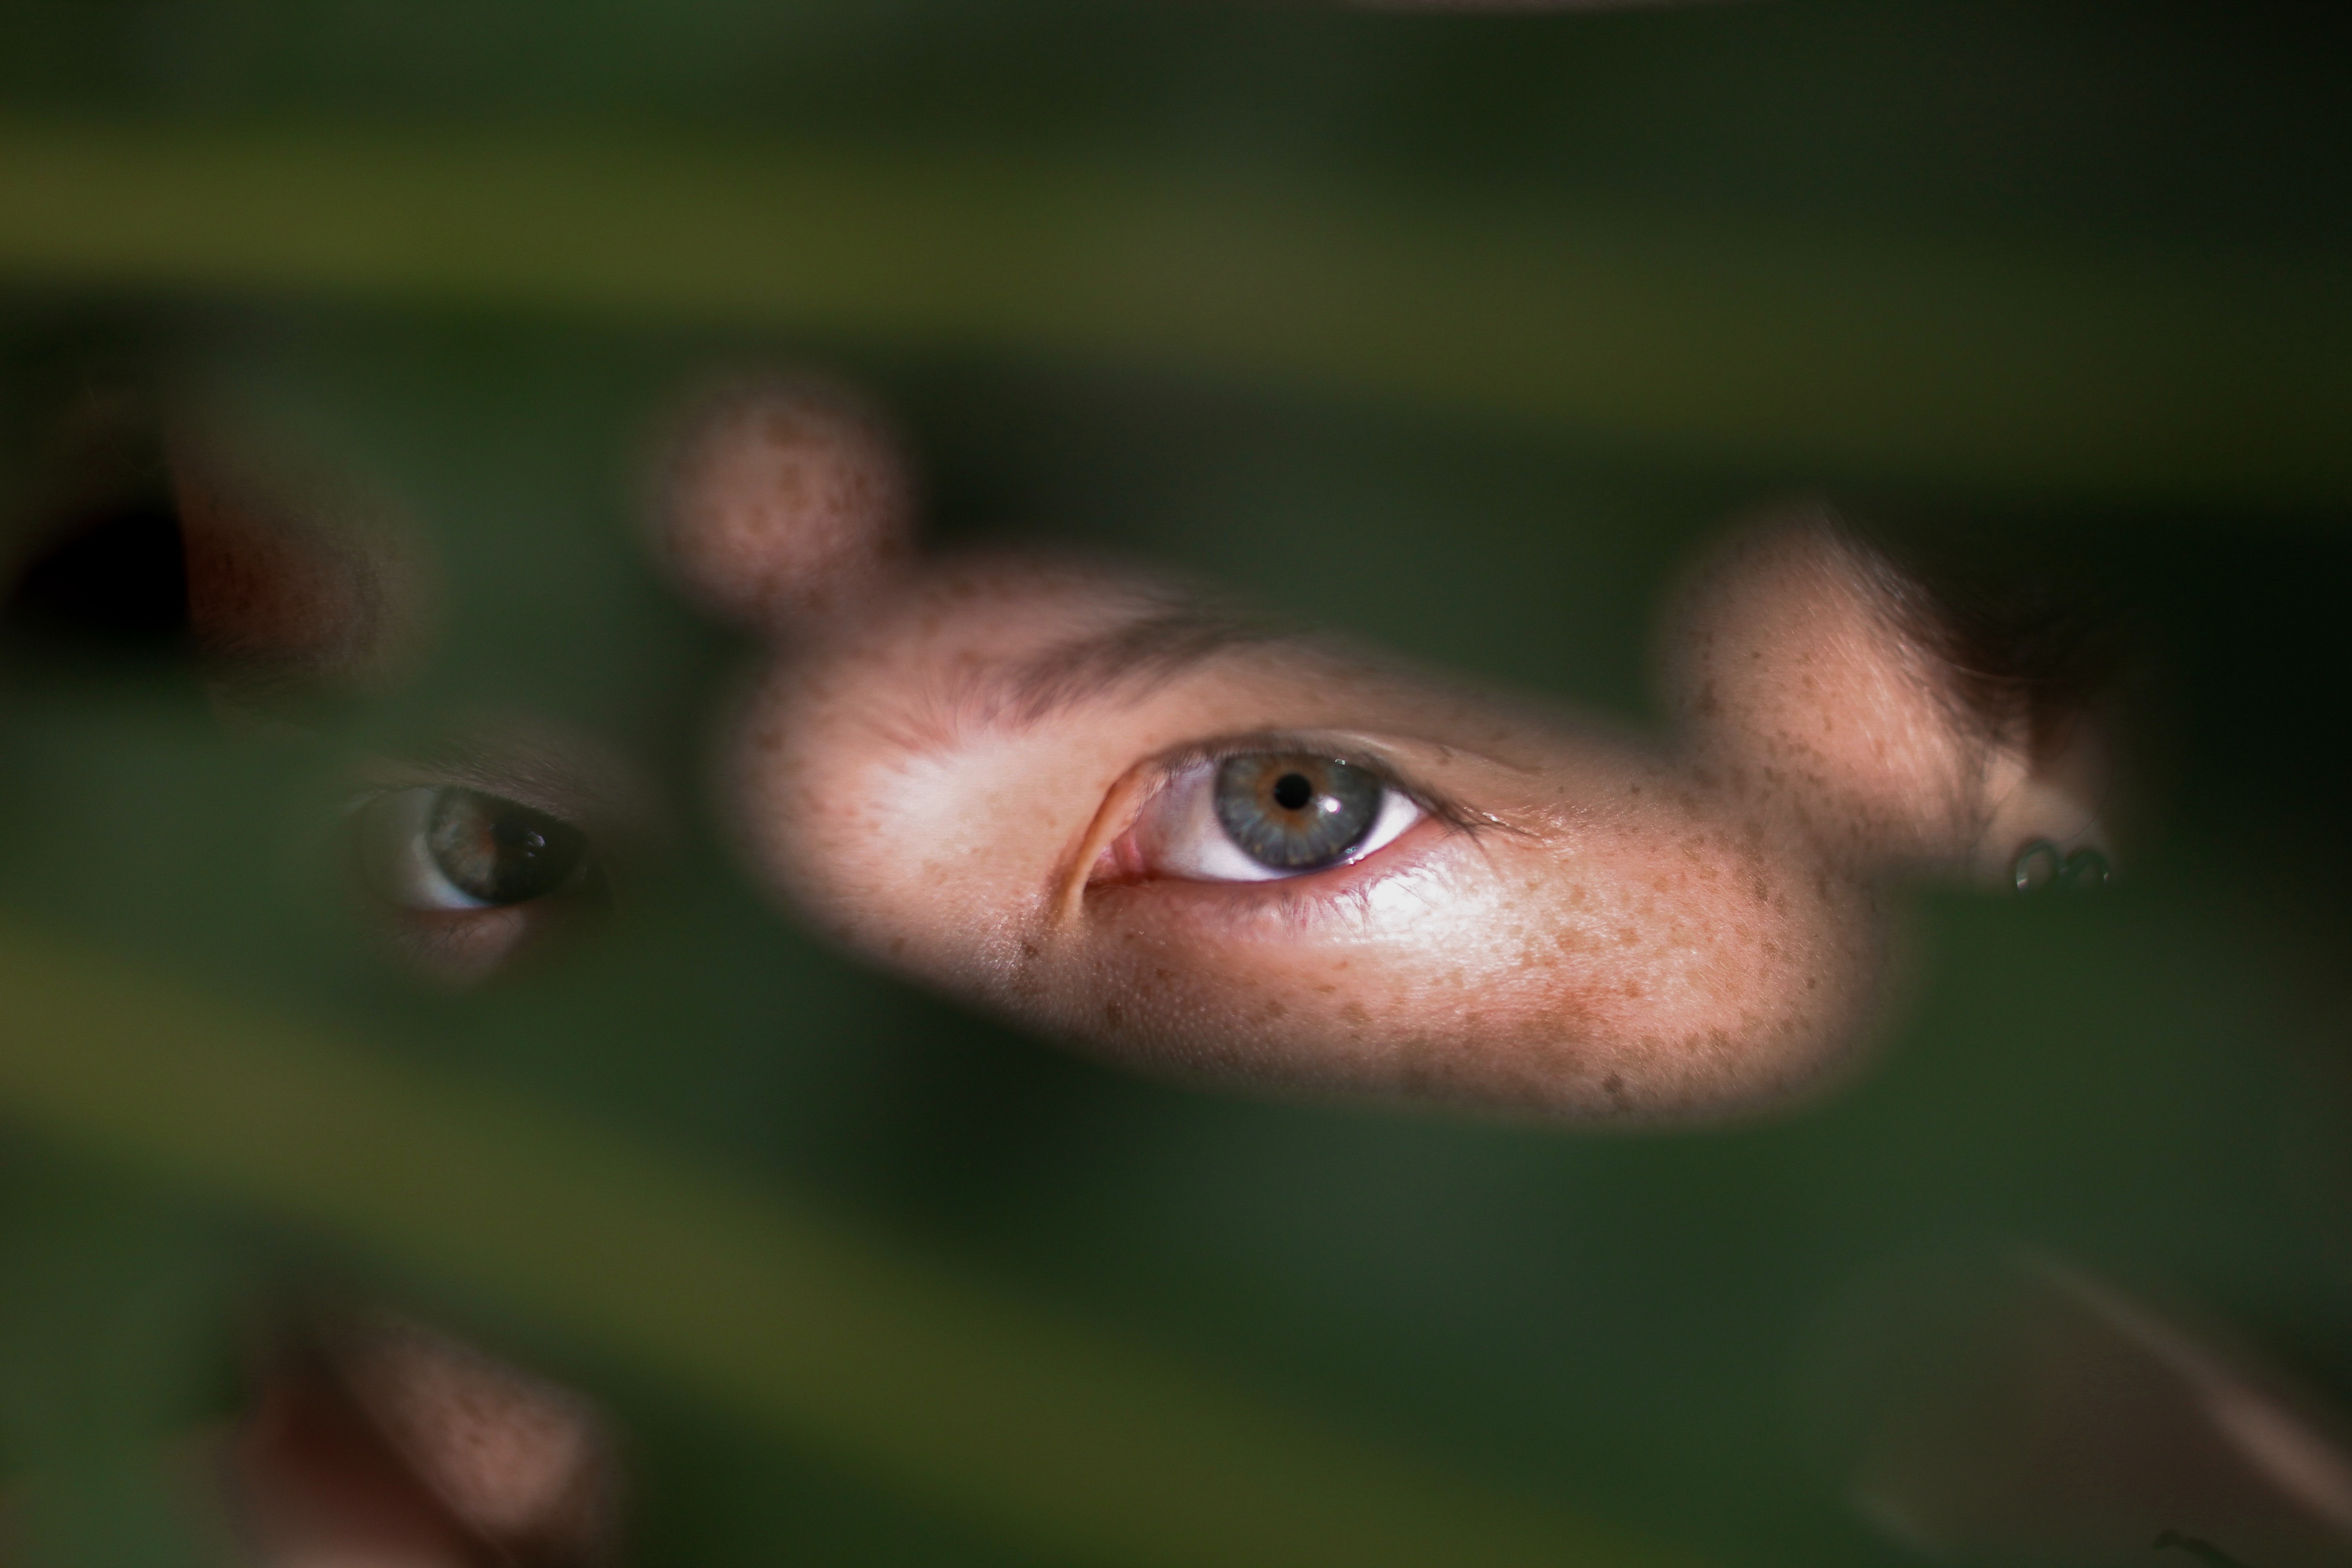
green, face, eye, nose, water, head, eyebrow, close up, macro photography, organ, forehead, leaf, cheek, snout, photography, grass, iris, adaptation, plant, smile, black hair, ear